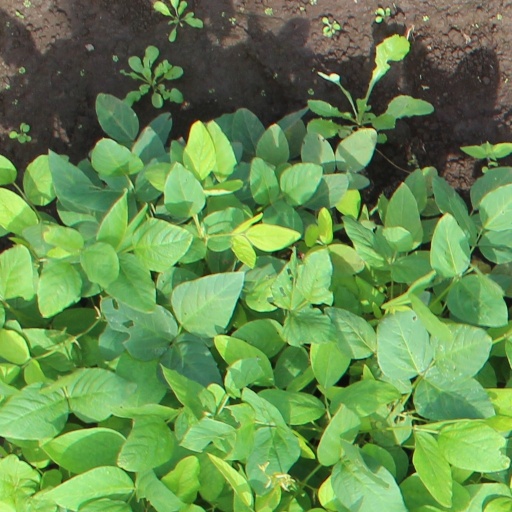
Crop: soybean